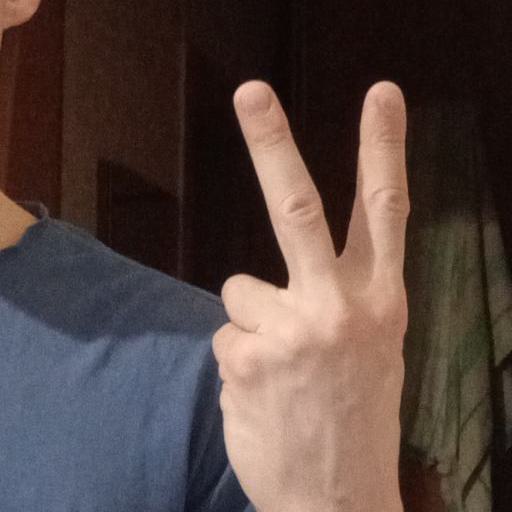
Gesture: peace_inverted